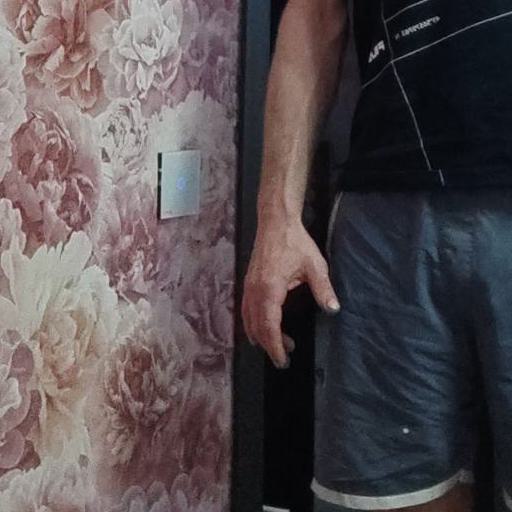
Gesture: no_gesture